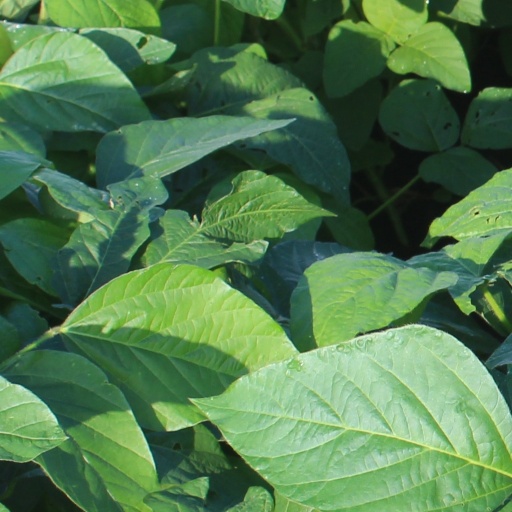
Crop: soybean